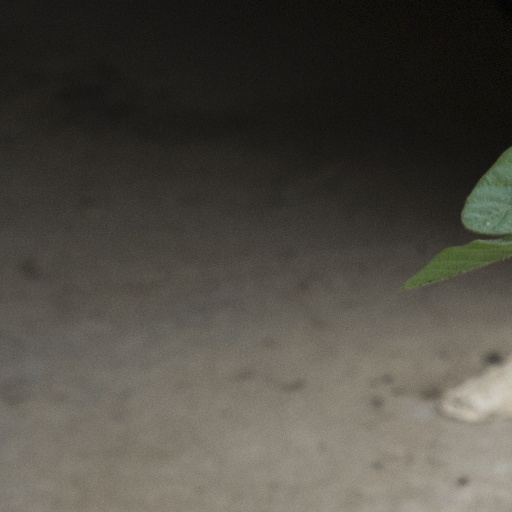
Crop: soybean